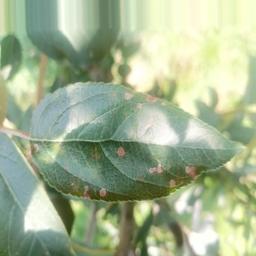
Label: Alternaria